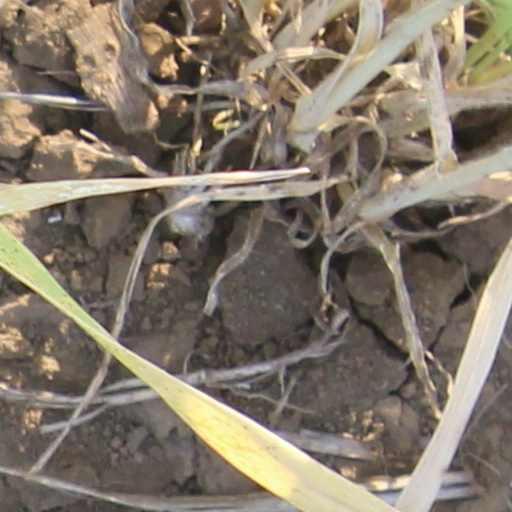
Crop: wheat